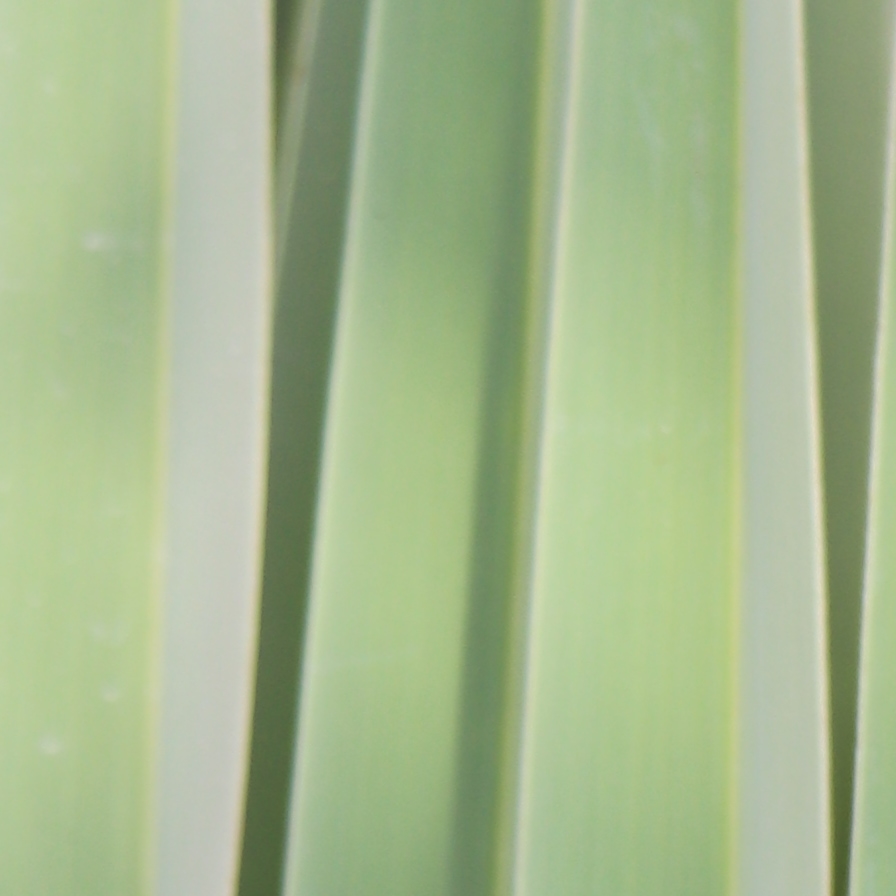
Label: Healthy